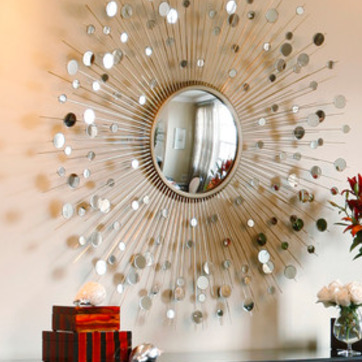
Material: mirror